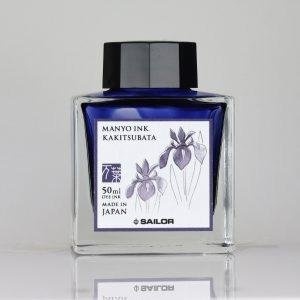
Sailor Manyo Bottled Ink -  Kakitsubata
50ml "Manyosyu"- Collection of Ten Thousand Leaves - is the oldest (c.759) and most revered anthology of Japan's poetic compilations. Over a period of four centuries 4,516 poems were written by every class of person ranging from Emperors to merchants and farmers. "Manyo" is an abbreviation of "Manyosyu" and its meaning indicates people of all ranks. "Manyosyu" is often regarded in Japan as a true expression of the Japanese spirit.The themes of the poems related to love, elegies, celebrations, family matters, travelling, the passage of the four seasons, nature, and so on. Flowers are especially relevant in Japanese culture and about 1,500 of the poems in "Manyosyu" cover some 160 species of plants and 50 different flowers. Sailor has therefore chosen colors based on flowers mentioned in "Manyosyu" for their new "Manyo" ink range.
Brand: Pure Pens
Category: Arts & Entertainment > Hobbies & Creative Arts > Arts & Crafts > Art & Crafting Materials > Craft Paint, Ink & Glaze > Art Ink > Sumi Ink